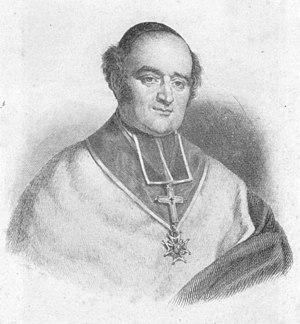
Gravure du Cardinal Jacques Marie Antoine Célestin du Pont.
Le lycée Jacques-Cœur est un lycée général technologique et professionnel situé à Bourges dans le département du Cher en France. C'était autrefois un petit séminaire qui se nommait Saint-Célestin, fondé en 1856. Il a été le cadre d'un congrès ecclésiastique national en 1900. Le petit séminaire Saint-Célestin est fermé en 1906 à la suite de la loi de séparation des Églises et de l'État de 1905.